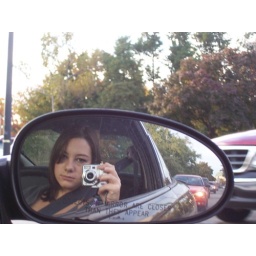
me in the car taking a picture through the mirror